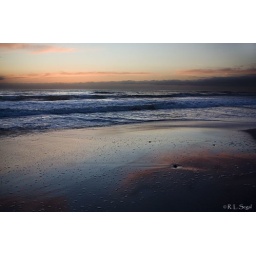
A small rock creates a wrinkle in the sand as a Pacific wave retreats